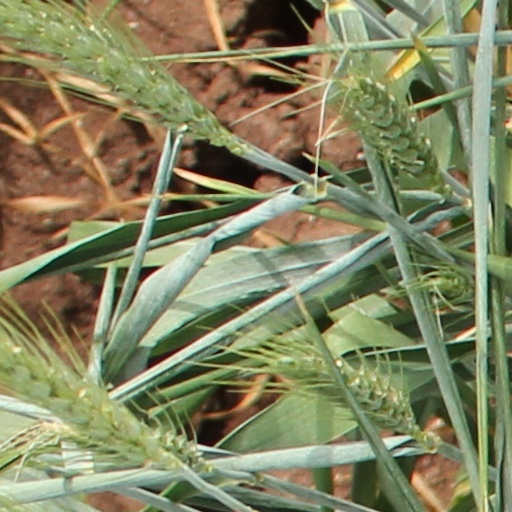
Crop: wheat